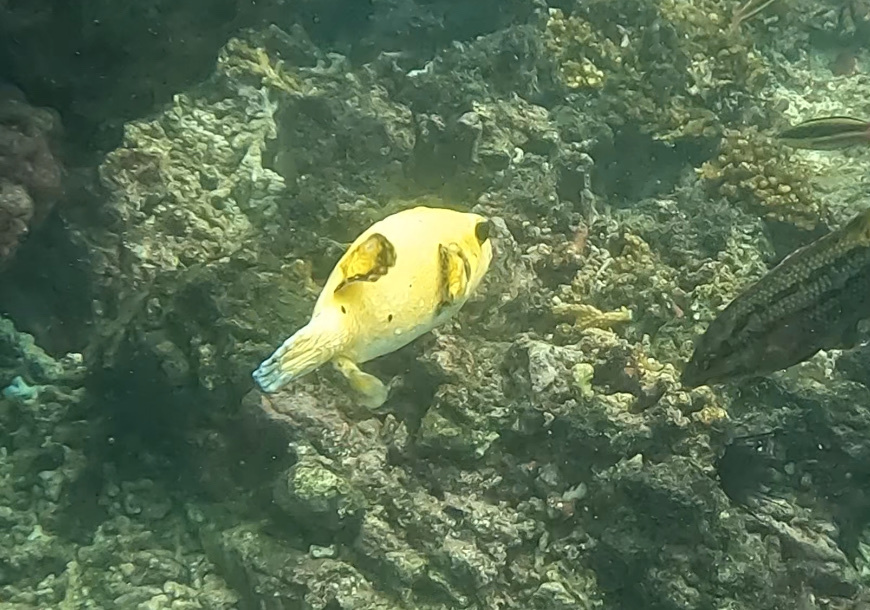
Arothron meleagris (Guineafowl Puffer)